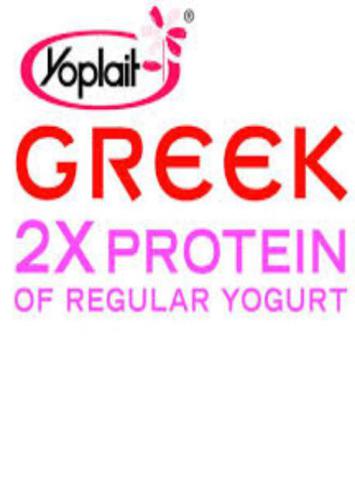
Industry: Leisure